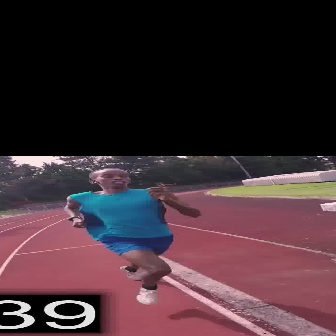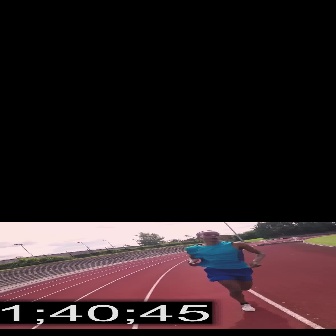
  Please identify the target specified by the bounding box [62,167,199,304] in the first image and locate it in the second image. Return the coordinates in [x_min,y_min,x_max,y_max] format.
Answer: [184,230,265,311]